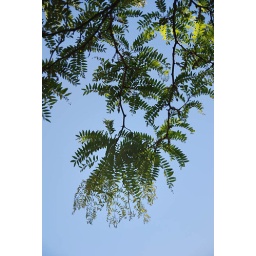
The delicate leaves of the Sunburst Honey Locust tree against a very blue Memorial Day sky.